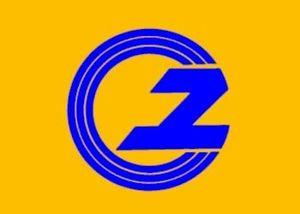
Yugawa est un village japonais, situé dans la Préfecture de Fukushima.